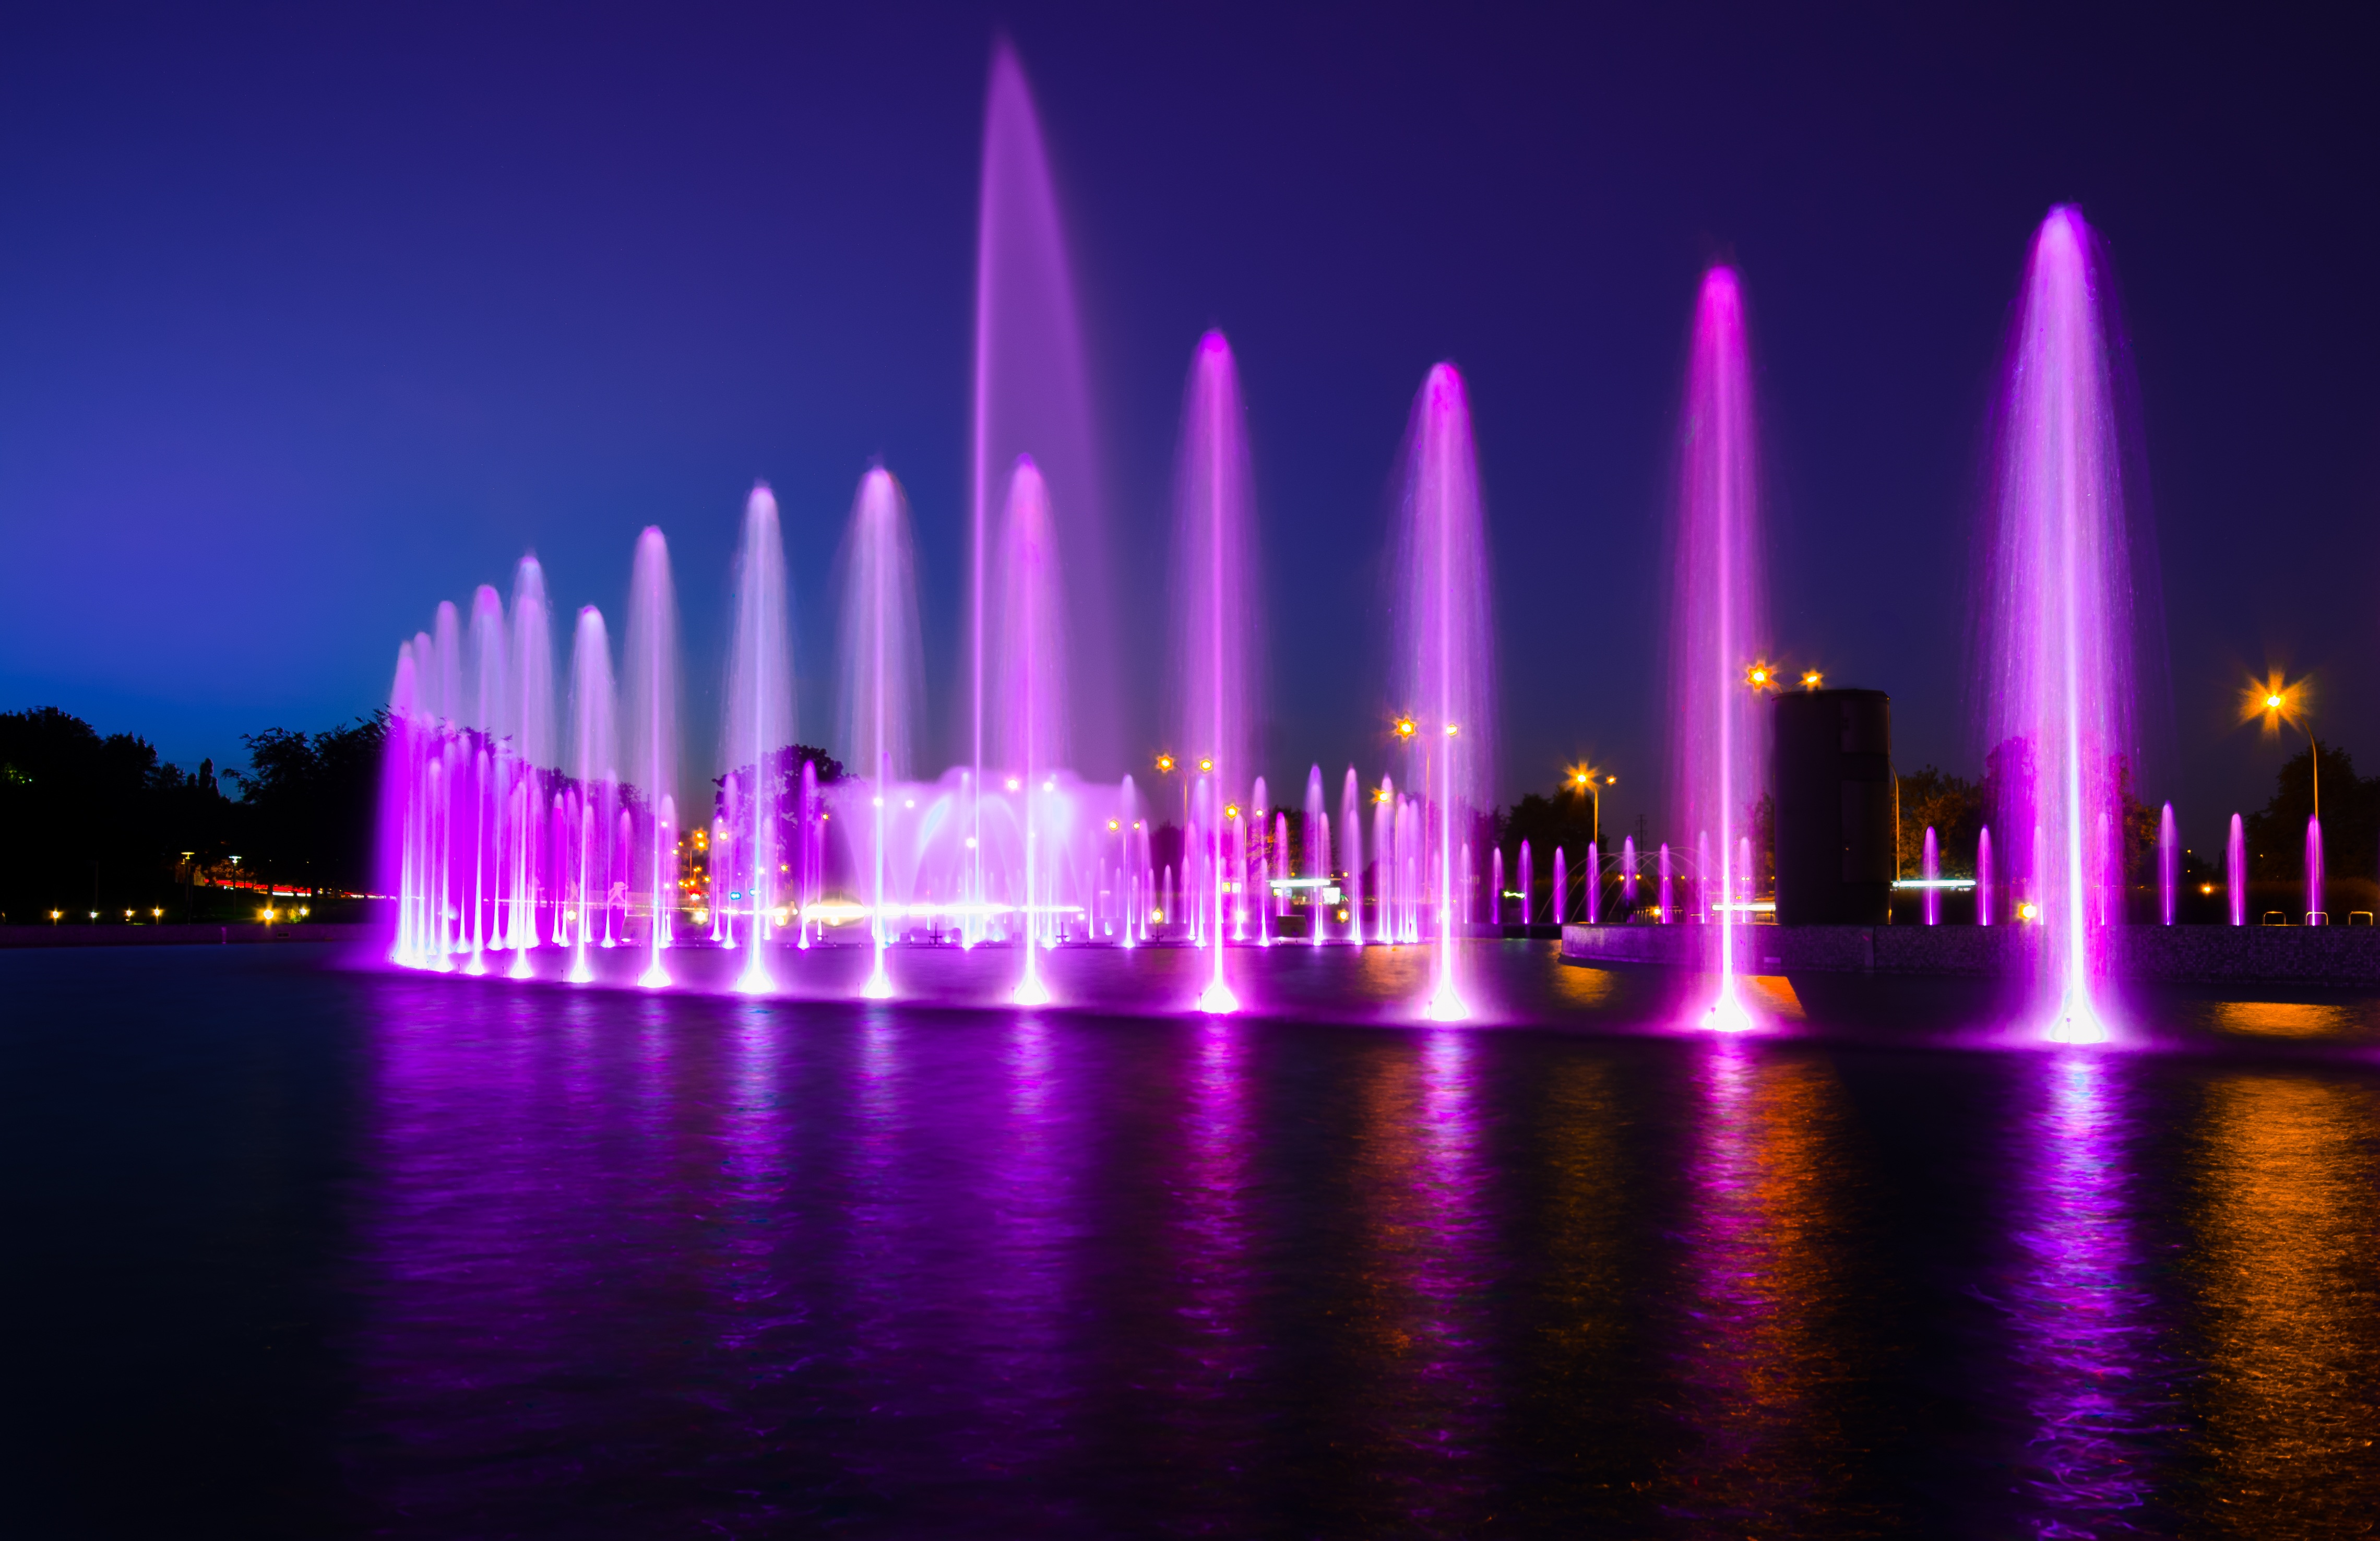
water, music, light, skyline, night, warm, city, skyscraper, urban, europe, stream, evening, reflection, color, landmark, laser, exposure, musical, poland, fountain, rays, multimedia, warsaw, showing, luminance